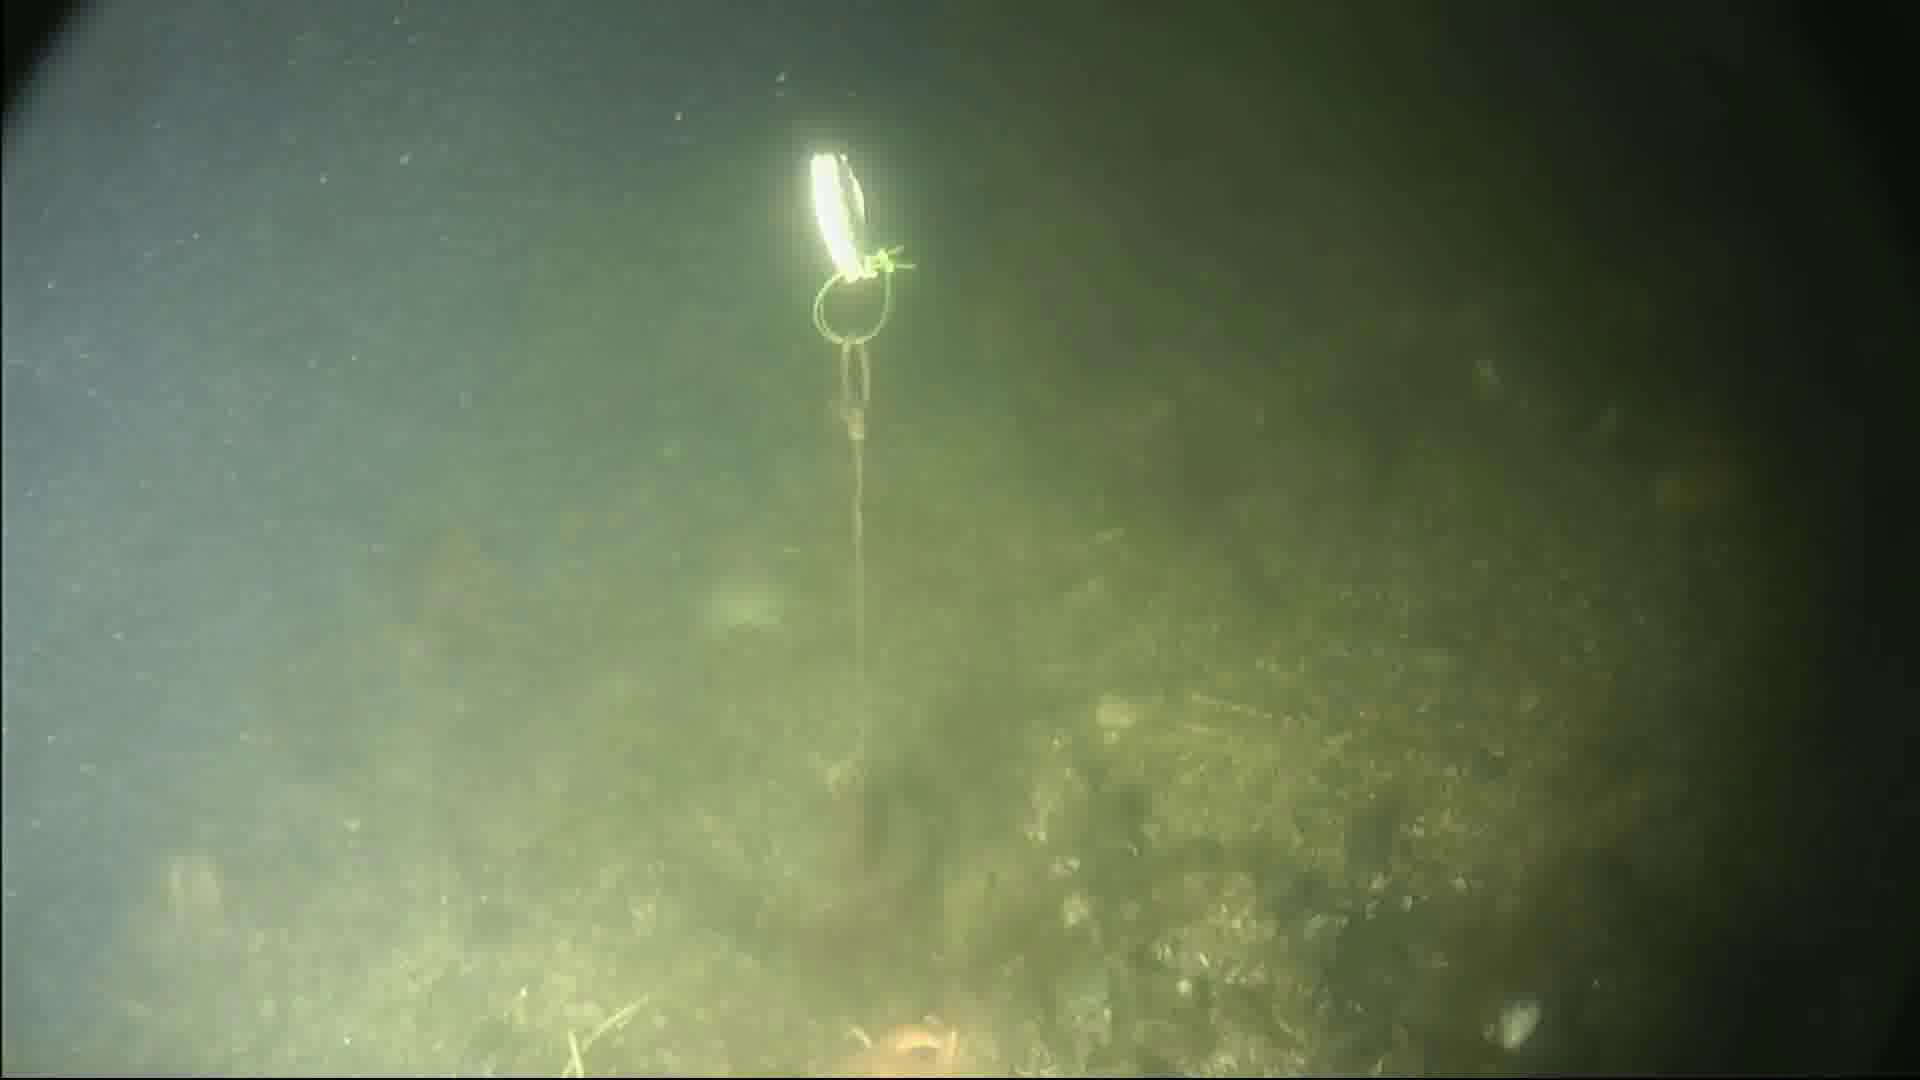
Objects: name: starfish
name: crab